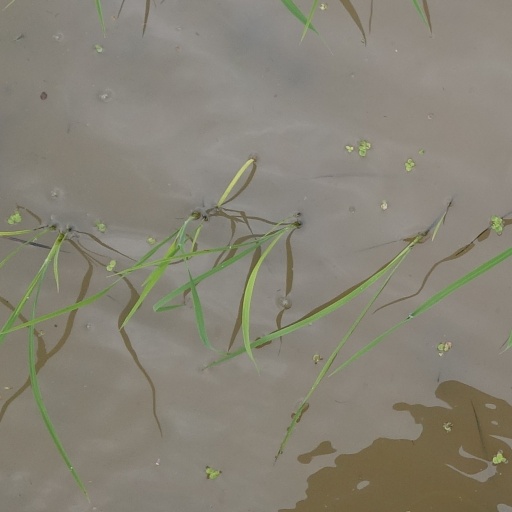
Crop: rice